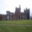
Label: castle